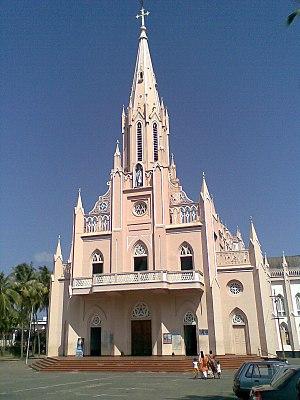
La cathédrale métropolitaine Notre-Dame-de-Lourdes à Thrissur, dans l'État de Kerala, est une cathédrale catholique en Inde. Elle est dédiée à Notre-Dame de Lourdes et appartient à l'Église catholique syro-malabare.